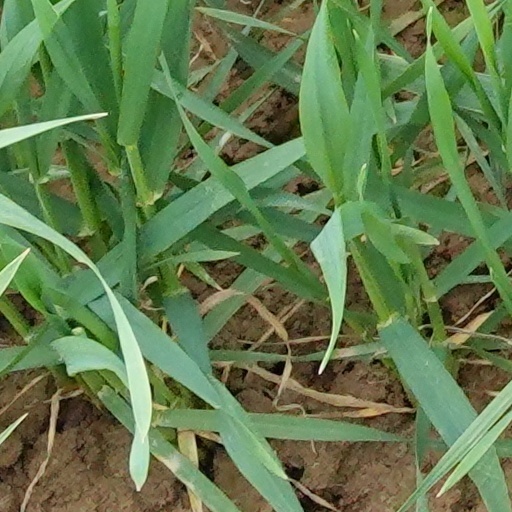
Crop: wheat